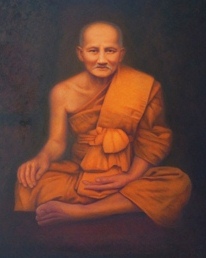
พระครูวิหารกิจจานุการ (ปาน โสนนฺโท)

หลวงพ่อปาน ฉายา โสนนฺโท (16 กรกฎาคม พ.ศ. 2418 — 26 กรกฎาคม พ.ศ. 2481) เป็นพระเกจิอาจารย์ชื่อดังแห่งจังหวัดพระนครศรีอยุธยา ท่านเป็นเจ้าอาวาสวัดบางนมโครูปที่ 3 ดำรงตำแหน่งระหว่างปี พ.ศ. 2478 จนถึงปี พ.ศ. 2481
==ประวัติ==
พระครูวิหารกิจจานุการ มีนามเดิมว่า ปาน สุทธาวงศ์ เกิดเมื่อวันที่ 16 กรกฎาคม พ.ศ. 2418 ตรงกับรัชกาลพระบาทสมเด็จพระจุลจอมเกล้าเจ้าอยู่หัว ณ บ้านตำบลบางนมโค อำเภอเสนา จังหวัดพระนครศรีอยุธยา เป็นบุตรของนายสะอาดและนางอิ่ม สุทธาวงศ์ ต่อมาในปี พ.ศ. 2439 ท่านได้อุปสมบทเป็นพระภิกษุ ณ พัทธสีมา วัดบางนมโค โดยมีหลวงพ่อสุ่น วัดบางปลาหมอ เป็นพระอุปัชฌาย์ พระอาจารย์จ้อย วัดบ้านแพน เป็นพระกรรมวาจาจารย์ พระอาจารย์อุ่ม วัดสุธาโภชน์ เป็นพระอนุสาวนาจารย์ ได้รับฉายาจากพระอุปัชฌาย์ว่า โสนนฺโท ต่อมาท่านได้ศึกษาและปฏิบัติธรรมอยู่กับหลวงพ่อสุ่นพอสมควรแล้ว จึงได้เดินทางไปศึกษาพระปริยัติธรรม ณ วัดสระเกศราชวรมหาวิหาร และวัดเจ้าเจ็ดใน เรียนแพทย์แผนโบราณจากวัดสังเวชฯ ศึกษาเพิ่มเติมกับหลวงพ่อเนียม และ หลวงพ่อโหน่ง อินฺทสุวณฺโณ อดีตเจ้าอาวาสวัดคลองมะดัน เรียนวิชาสร้างพระเครื่องดินจากชีปะขาว เรียนการปลุกเสกพระเครื่องและเป่ายันต์เกราะเพชรจากอาจารย์แจง สวรรคโลก ได้รับพระคาถาปัจเจกโพธิสัตว์มาจากครูผึ้ง ชาวนครศรีธรรมราช
หลังจากนั้น ท่านจึงได้มาอยู่ที่วัดบางนมโค และในวันที่ 6 พฤศจิกายน พ.ศ. 2474 จึงได้รับพระราชทานสมณศักดิ์เป็นพระครูสัญญาบัตรที่ พระครูวิหารกิจจานุการราชกิจจานุเบกษา, พระราชทานสัญญาบัตรสมณศักดิ์, หน้า 2929
กิจวัตรของท่านก็คือหลังจากท่านฉันภัตตาหารเพลแล้ว ท่านก็จะมาสงเคราะห์ชาวบ้าน ตลอดทั้งวัน และการทำน้ำมนต์เพื่อรักษาคนไข้ รวมทั้งผู้ที่ถูกกระทำคุณไสยด้วย
หลวงพ่อปานมรณภาพเมื่อวันที่ 26 กรกฎาคม พ.ศ. 2481 ตรงกับรัชกาลของพระบาทสมเด็จพระปรเมนทรมหาอานันทมหิดล พระอัฐมรามาธิบดินทร รวมสิริอายุได้ 63 ปี พรรษา 42 เหลือแต่มรดกที่ล้ำค่า เช่น พระเครื่องดินเผา ผ้ายันต์เกราะเพชร ผ้ายันต์ชนิดต่าง ๆ และพระคาถาพระปัจเจกโพธิโปรดสัตว์ มอบให้แก่ศิษย์สืบไป ลูกศิษย์ของท่าน ที่สืบทอดวัดบางนมโคต่อจากท่านก็คือหลวงพ่อเล็ก เกสโร เจ้าอาวาสรูปที่ 4 ของวัดบางนมโค
==ศิษยานุศิษย์สำคัญ==
* พระราชพรหมยาน (วีระ ถาวโร) หรือหลวงพ่อฤาษีลิงดำ เจ้าอาวาสวัดจันทาราม (ท่าซุง) จังหวัดอุทัยธานี
* หลวงปู่ฤาษีลิงขาว (ช่อ อภินนฺโท) เจ้าอาวาสวัดฤกษ์บุญมี จังหวัดสุพรรณบุรี
* หลวงพ่อฤาษีลิงเล็ก (บุญศรี อินทวณฺโณ) เจ้าอาวาสวัดใหม่ศรีสุทธาวาส จังหวัดนครสวรรค์
* พระมงคลวราจารย์ (เชิญ ปุญฺญสิริ) เจ้าอาวาสวัดโคกทอง จังหวัดพระนครศรีอยุธยา
==อ้างอิง==
* หนังสือรวมสุดยอดพระคณาจารย์ทั้งหมด 180 พระองค์
==แหล่งข้อมูลอื่น==
* หลวงพ่อปาน-วัดบางนมโค
* ประวัติหลวงพ่อปาน-วัดบางนมโค-บูรพาจารย์หลวงพ่อฤๅษี-วัดท่าซุง-197012.html หลวงพ่อปาน-วัดบางนมโค-บูรพาจารย์หลวงพ่อฤๅษี-วัดท่าซุง
หมวดหมู่:เกจิอาจารย์
หมวดหมู่:เจ้าอาวาส
หมวดหมู่:พระครูสัญญาบัตร
หมวดหมู่:ภิกษุในสังกัดคณะสงฆ์มหานิกาย
หมวดหมู่:ภิกษุจากจังหวัดพระนครศรีอยุธยา
หมวดหมู่:บุคคลจากอำเภอเสนา